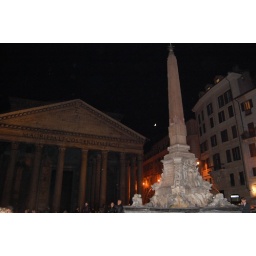
A dark building with a white statue in front of it.